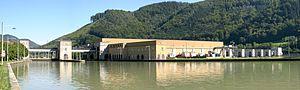
Roderich Fick, né le 16 novembre 1886 et mort le 13 juillet 1955, est un architecte allemand, connu pour ses réalisations sous le Troisième Reich.